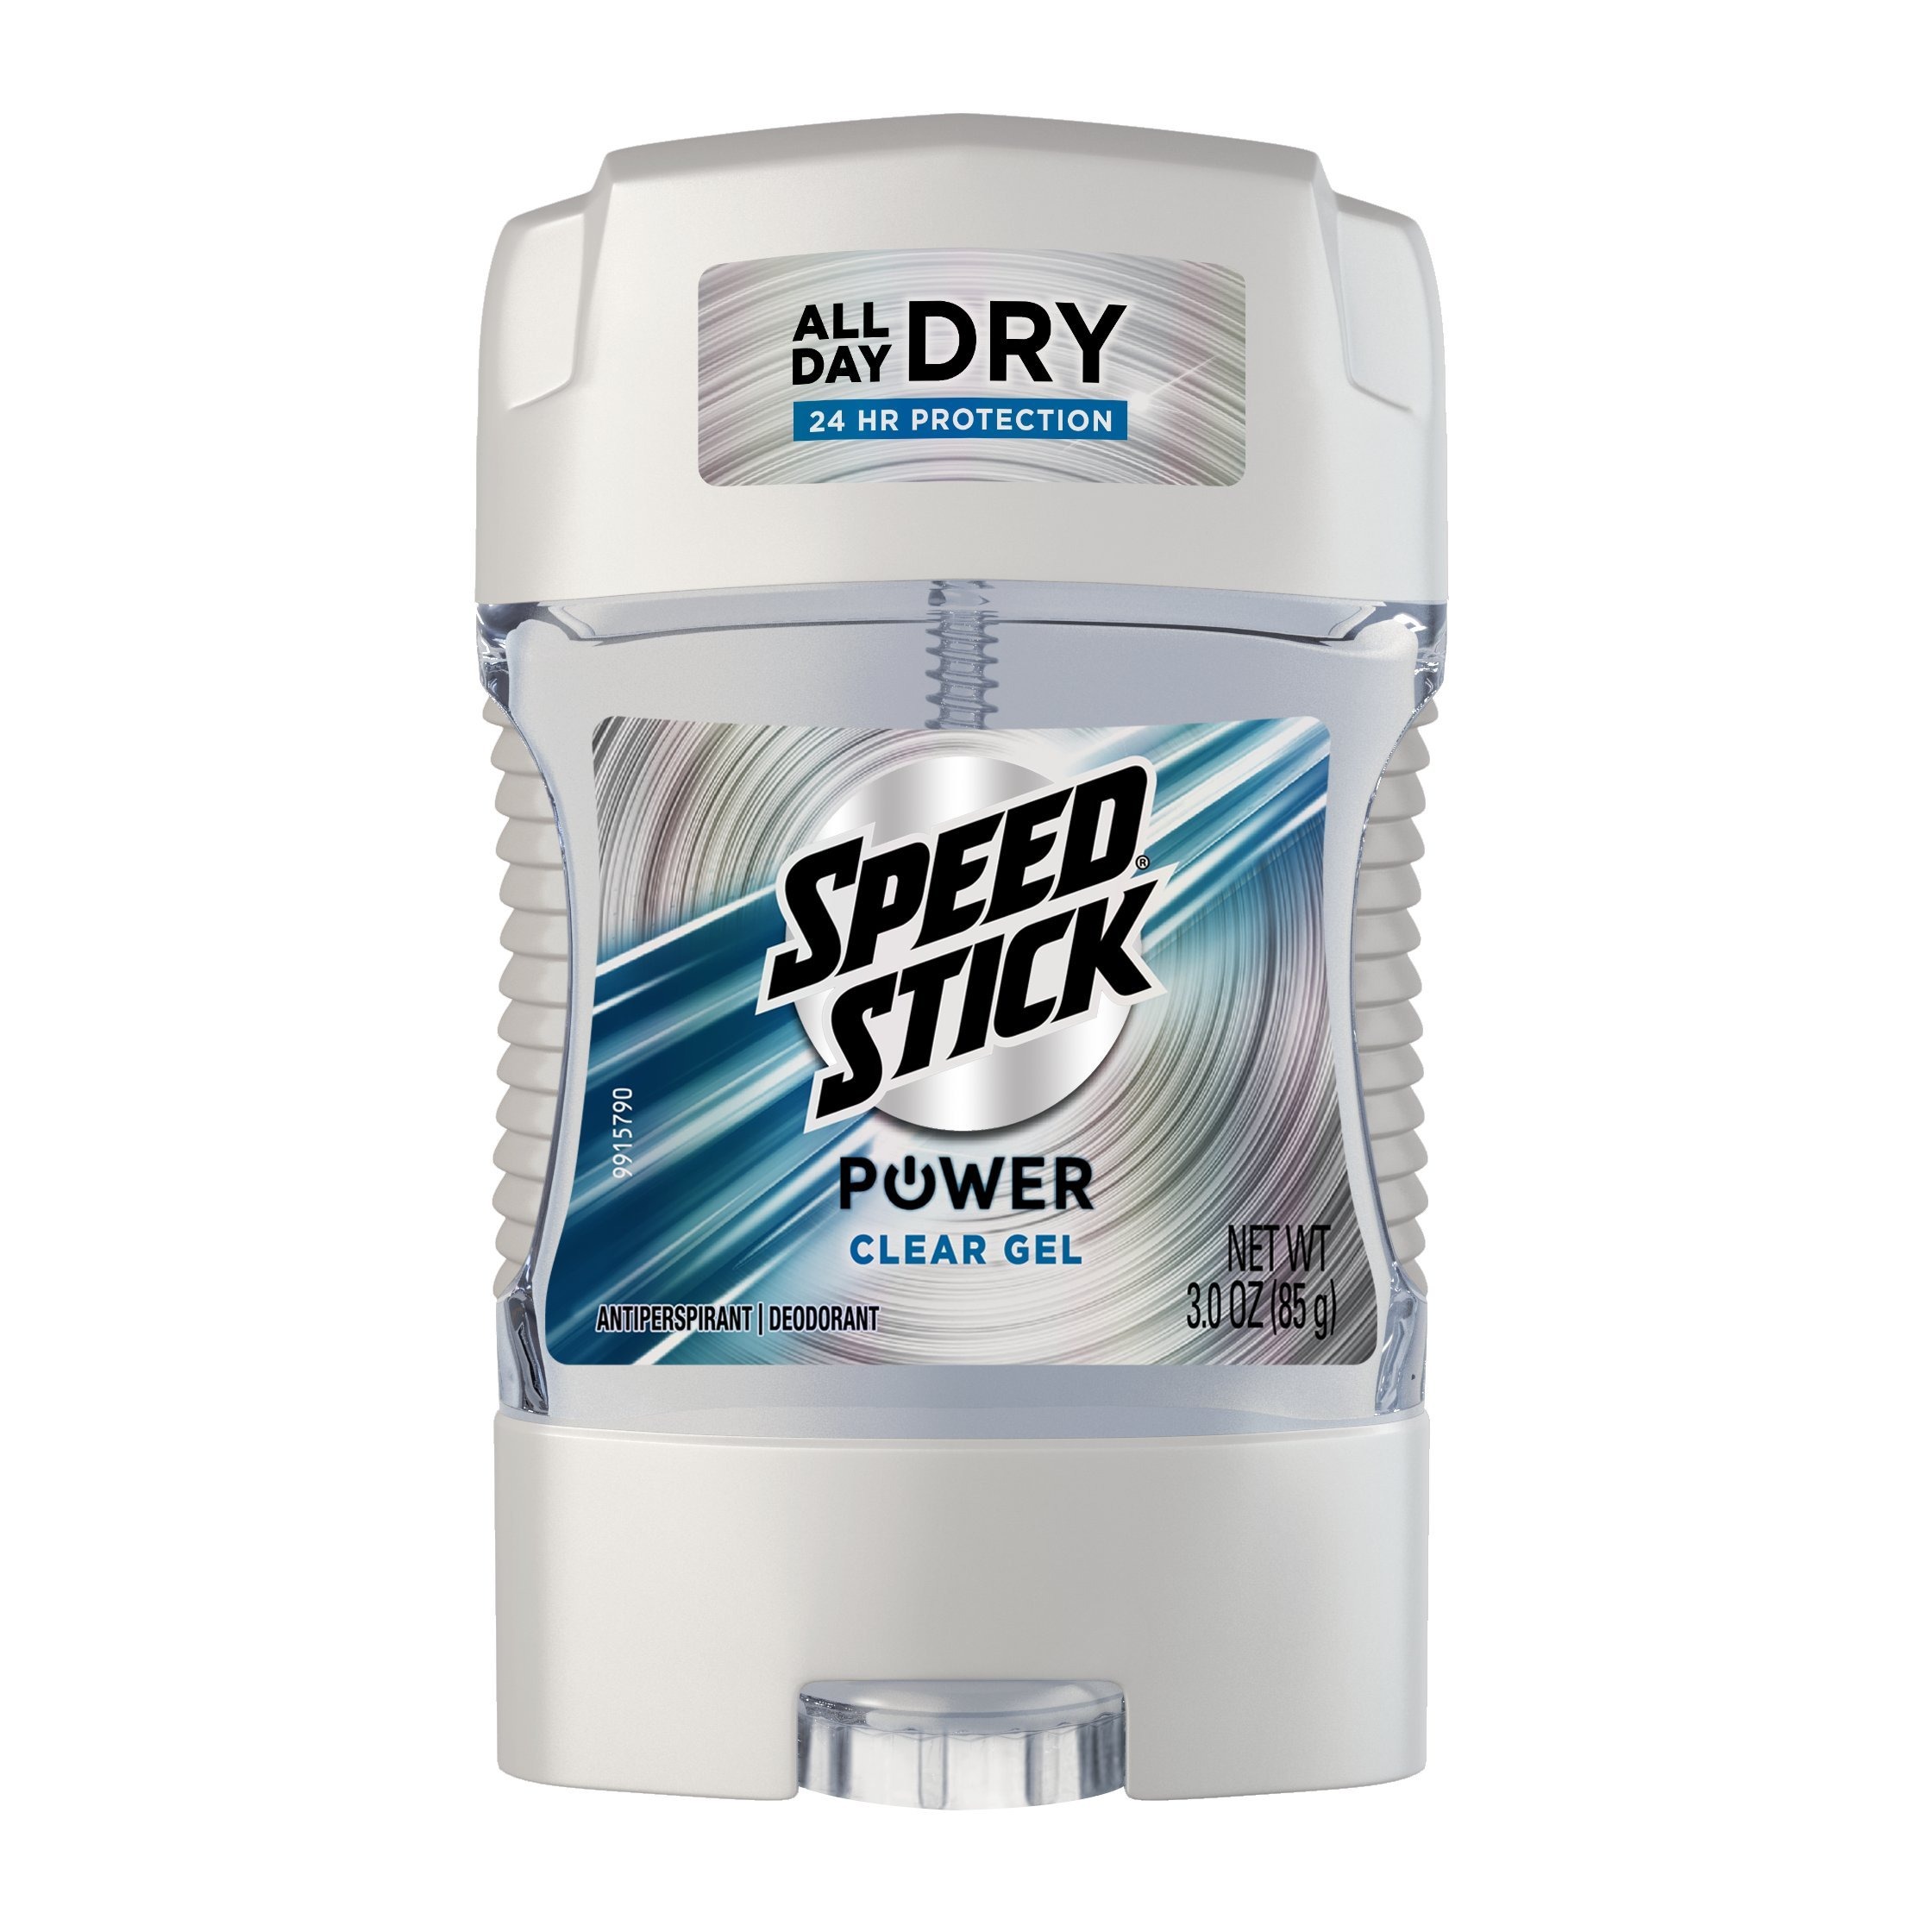
Item Name: Speed Stick Anti-Perspirant Deodorant Power Gel, 3 Ounce
Bullet Point 1: Speed Stick Gel Aqua Sport Antiperspirant by Mennen for Men - 3 oz Deodorant Stick
Bullet Point 2: Speed Stick Gel Aqua Sport Antiperspirant by Mennen for Men
Bullet Point 3: Powerful antiperspirant/deodorant gel goes on cool and dries quickly without messy white residue
Bullet Point 4: Provides wetness and odor protection that lasts all day
Bullet Point 5: keeps you smelling fresh and clean all day
Value: 3.0
Unit: ounce

Price: 7.37